William Edgar (apologist)

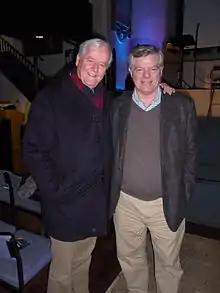
Bill Edgar and Os Guinness at the CICCU main event 2013, St Andrew the Great, Cambridge

In his books and articles, Edgar has treated topics such as cultural apologetics, the music of Brahms, the Huguenots, and African-American aesthetics.